Cluemaster

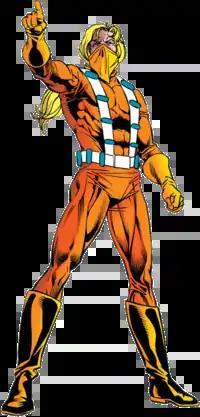
Cluemaster as depicted in "Robin" #56 (June 1998).Art by Staz Johnson (pencils), Stan Woch (inks), and Adrienne Roy (colors).

The Cluemaster (Arthur Brown) is a supervillain appearing in American comic books published by DC Comics, commonly as an adversary of the superhero Batman as well as a recurring enemy of Tim Drake, the third Robin. Cluemaster first appeared in "Detective Comics" #351 (May 1966) and was created by Gardner Fox and Carmine Infantino.